Nativity of St. John the Baptist Church, Piatra Neamț

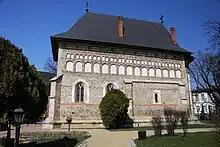
Nativity of St. John the Baptist Church

The Nativity of St. John the Baptist Church, located at 2 Piața Libertății, Piatra Neamț, Romania, is a Romanian Orthodox church. Established by Prince Stephen the Great of Moldavia, it was built in 1497-1498 as part of his royal court in the town. The bell tower dates to the year after the church was completed, and is a symbol of the city. Both church and tower are well preserved examples of late 15th century Moldavian religious architecture.